Peter Jebsen

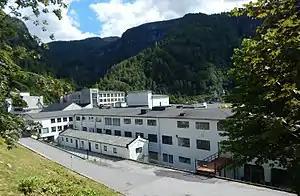
Dale of Norway facilities (2017)

His other ventures included shipping, mining in Sunnhordland with Nils Henrik Bruun, a glass mill in Bergen and initiating the water and power utilities in Bergen.